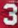
Number: 3